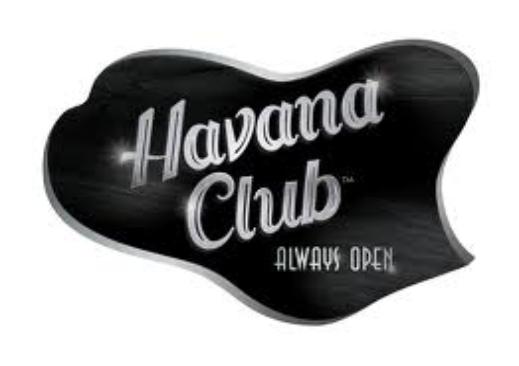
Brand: Havana Club
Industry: Necessities